Answer in natural language. Is colorful landscape painting (highlighted by a red box) further away or in front of Toaster (highlighted by a blue box)? Choose between the following options: in front or further away
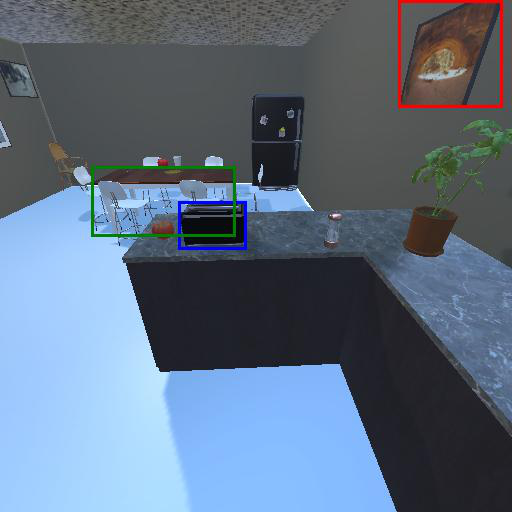
<answer>further away</answer>